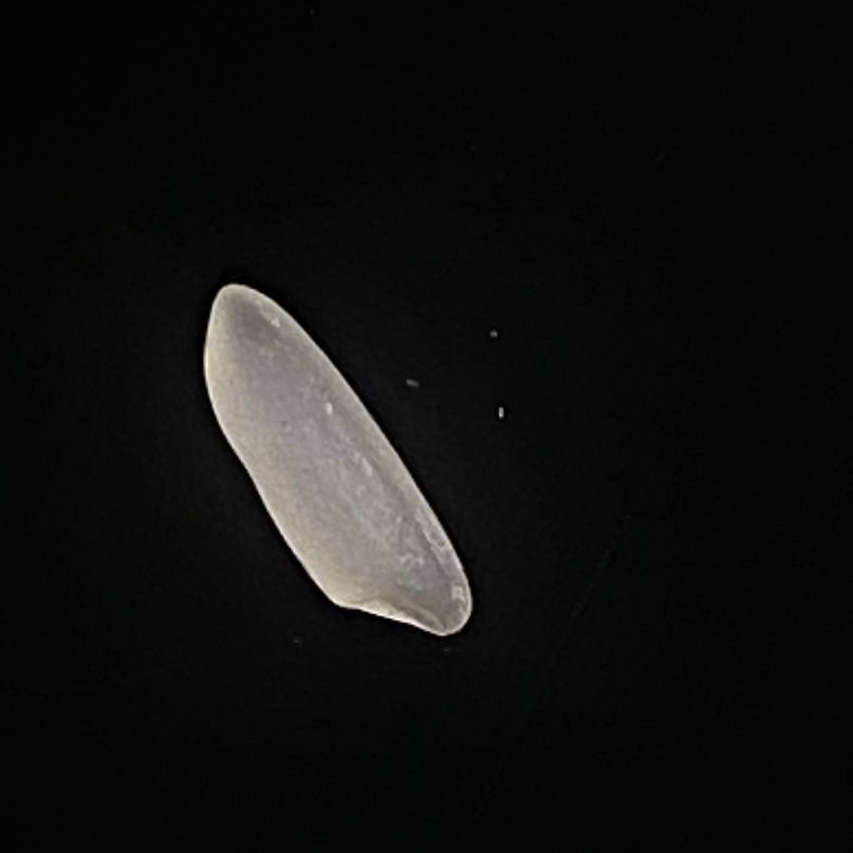
Rice variety: Najirshail